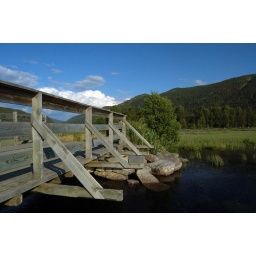
bridge over the lake